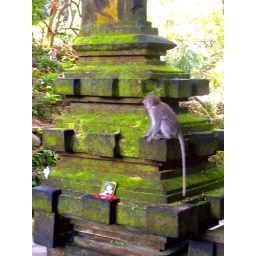
This is a forest in Ubud, where the monkeys roam free.